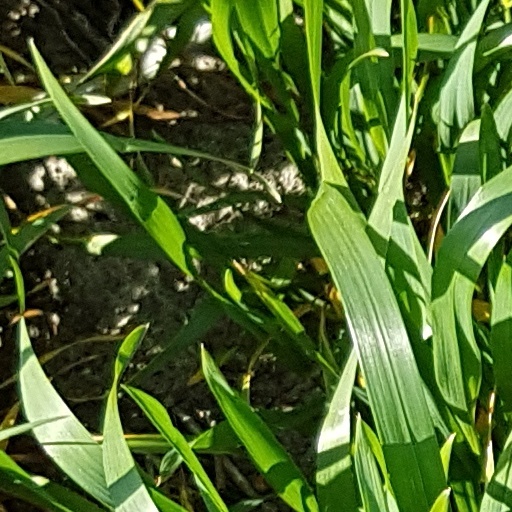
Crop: wheat